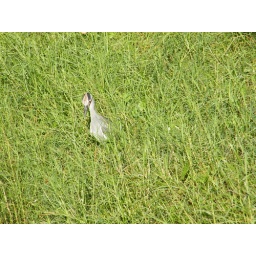
yellow crested night heron in the grass